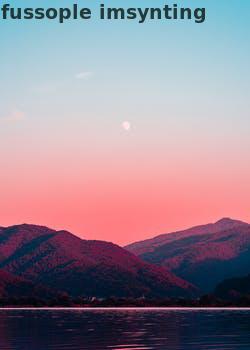
Label: Watermark